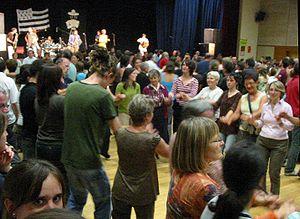
Les Bretons sont un peuple originaire de Bretagne, une région située dans le nord-ouest de la France métropolitaine, sous l'autorité de ducs jusqu'au XVIᵉ siècle. Ils doivent leur nom à des groupes brittophones qui émigrèrent du Sud-Ouest de la Grande-Bretagne en vagues successives à partir du IIIᵉ siècle jusqu’au VIᵉ siècle dans l'Ouest de la péninsule Armoricaine, renommée par la suite Bretagne d’après leur nom.